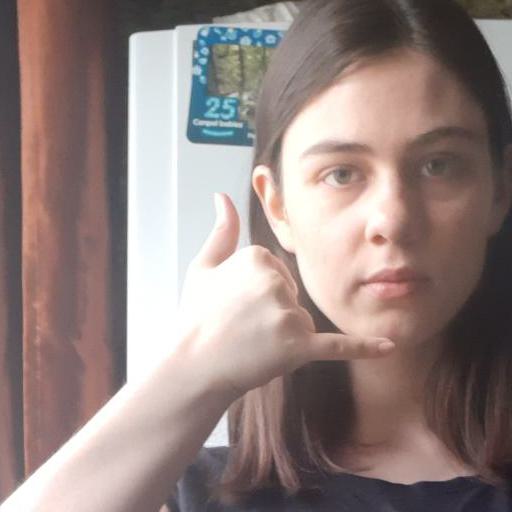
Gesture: call